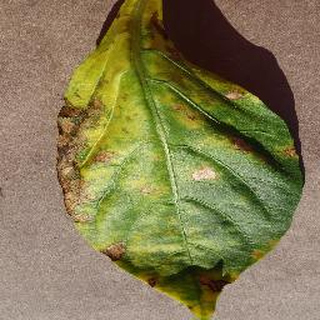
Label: bell_pepper_bacterial_spot